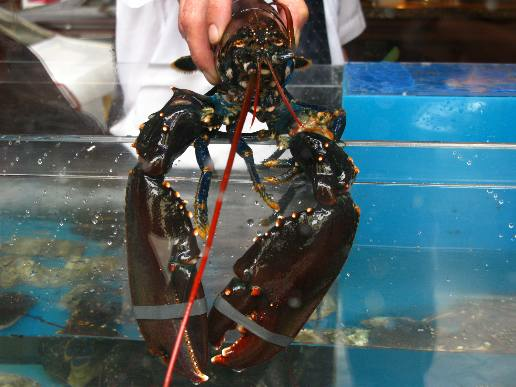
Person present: No